Potramarai Tank

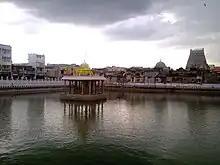
Potramarai Tank

Potramarai Tank is situated at Kumbakonam in the Thanjavur district, Tamil Nadu, India.